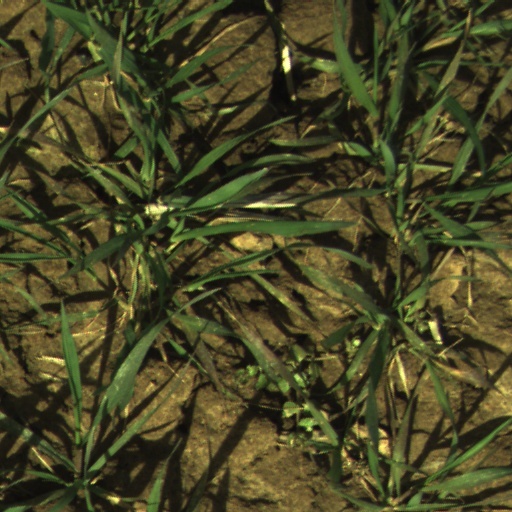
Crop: wheat